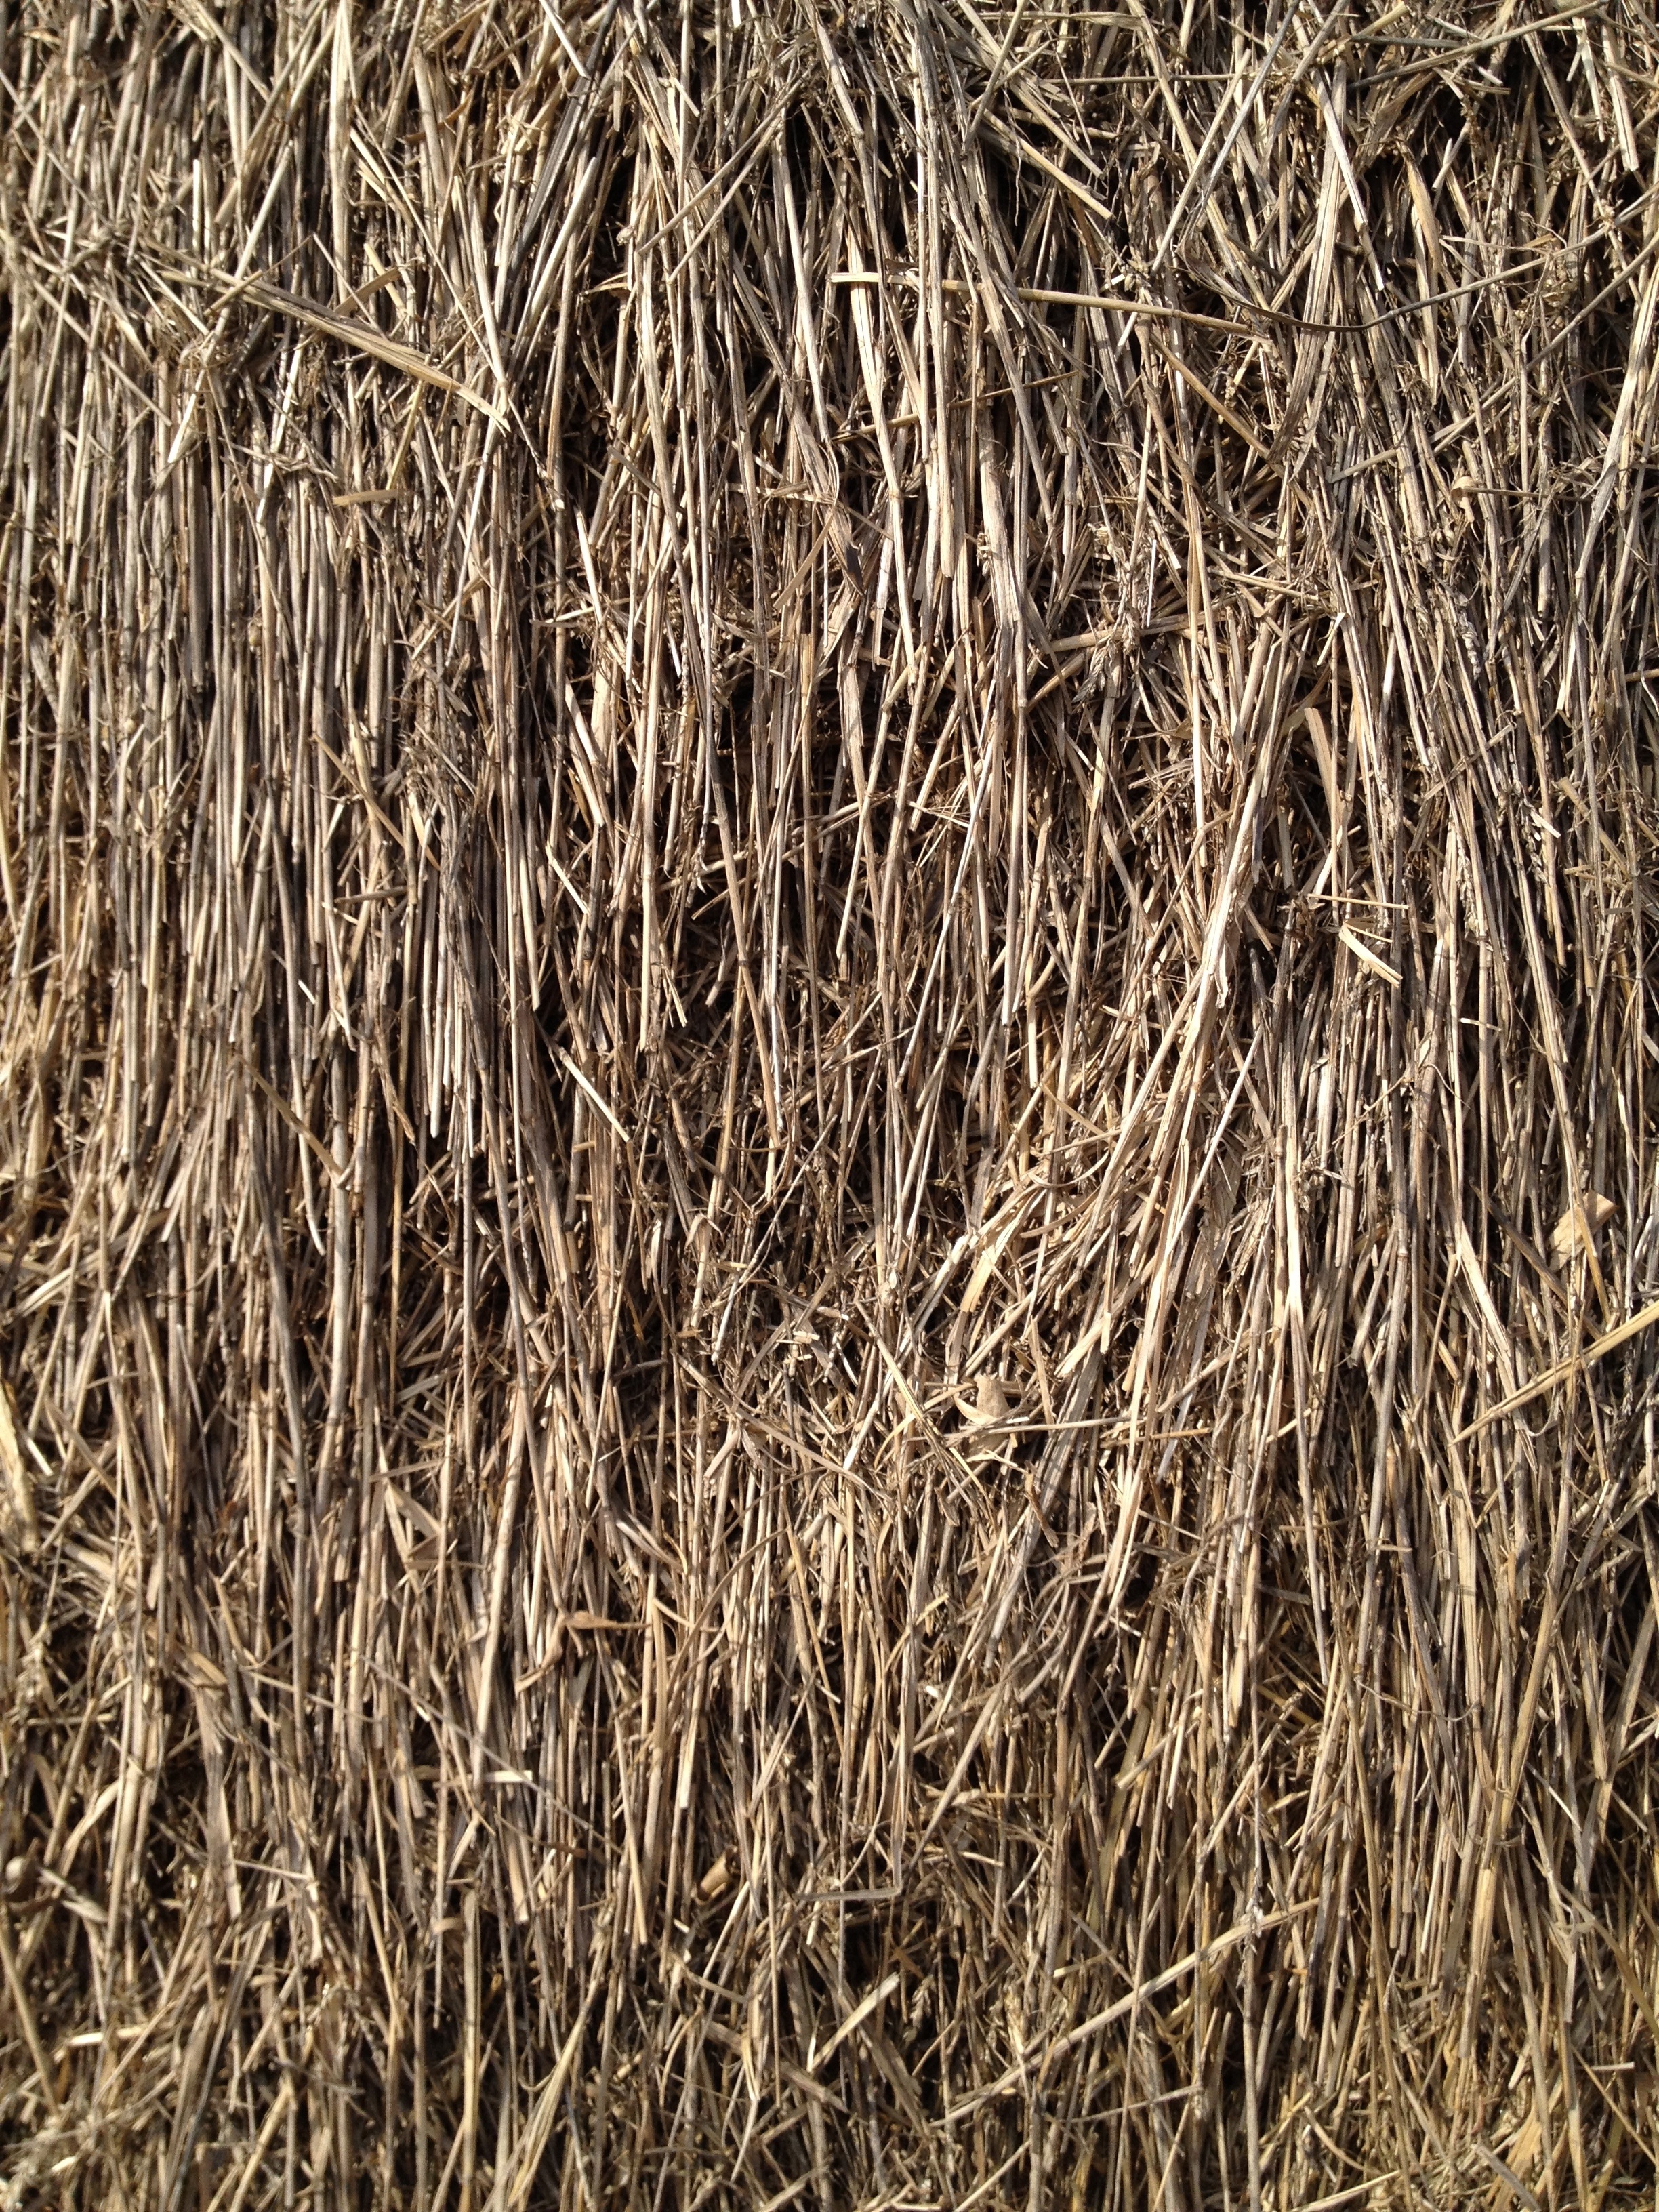
tree, grass, branch, plant, hay, field, grain, crop, soil, agriculture, straw, grass family, plant stem